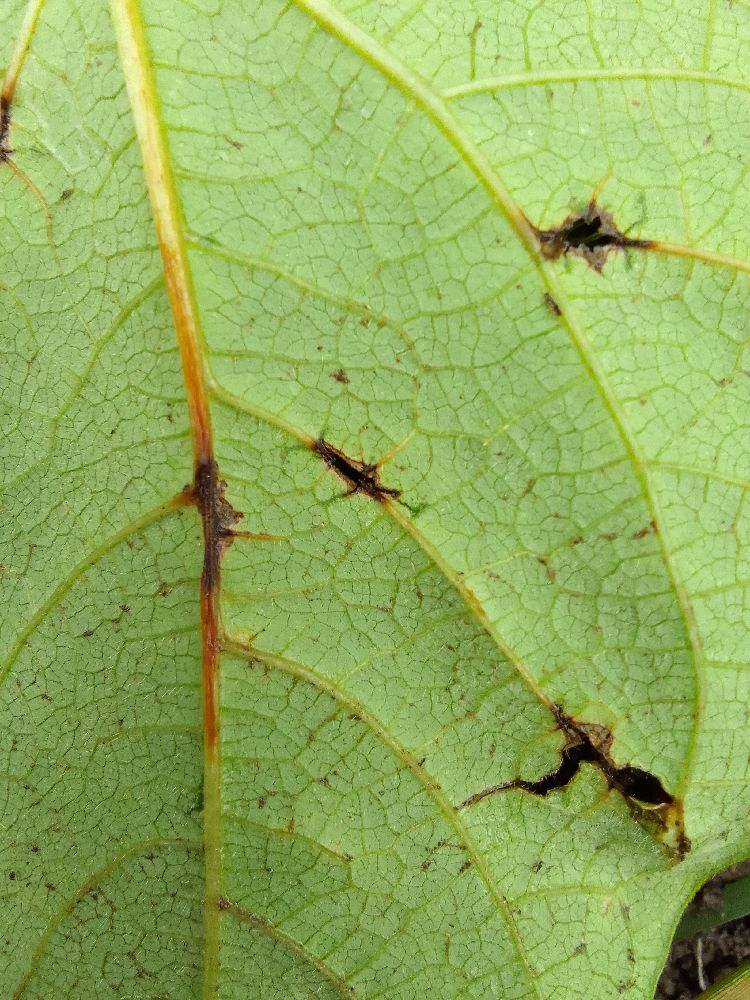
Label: anthracnose